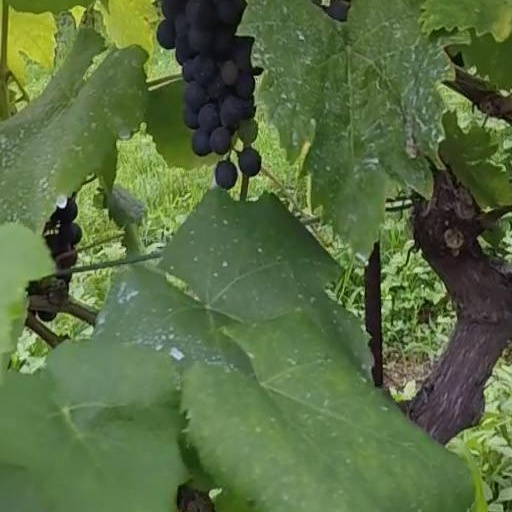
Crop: grape